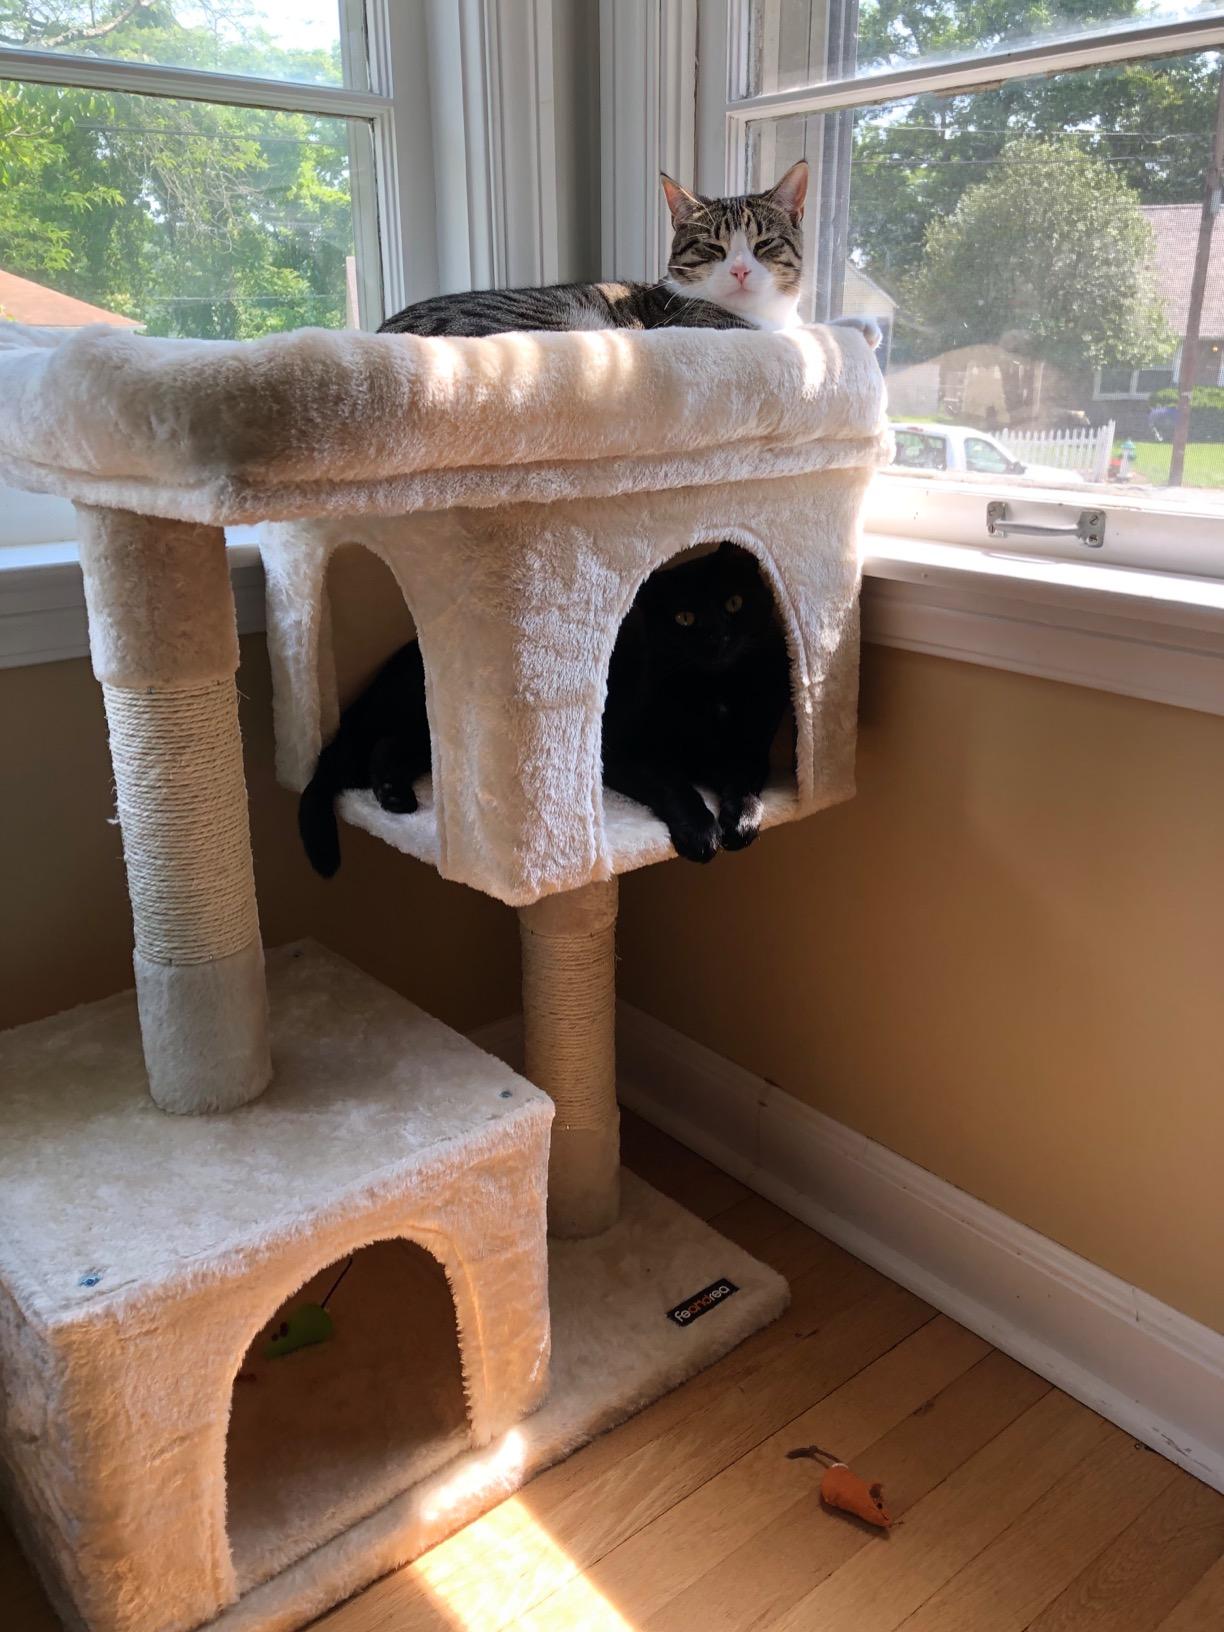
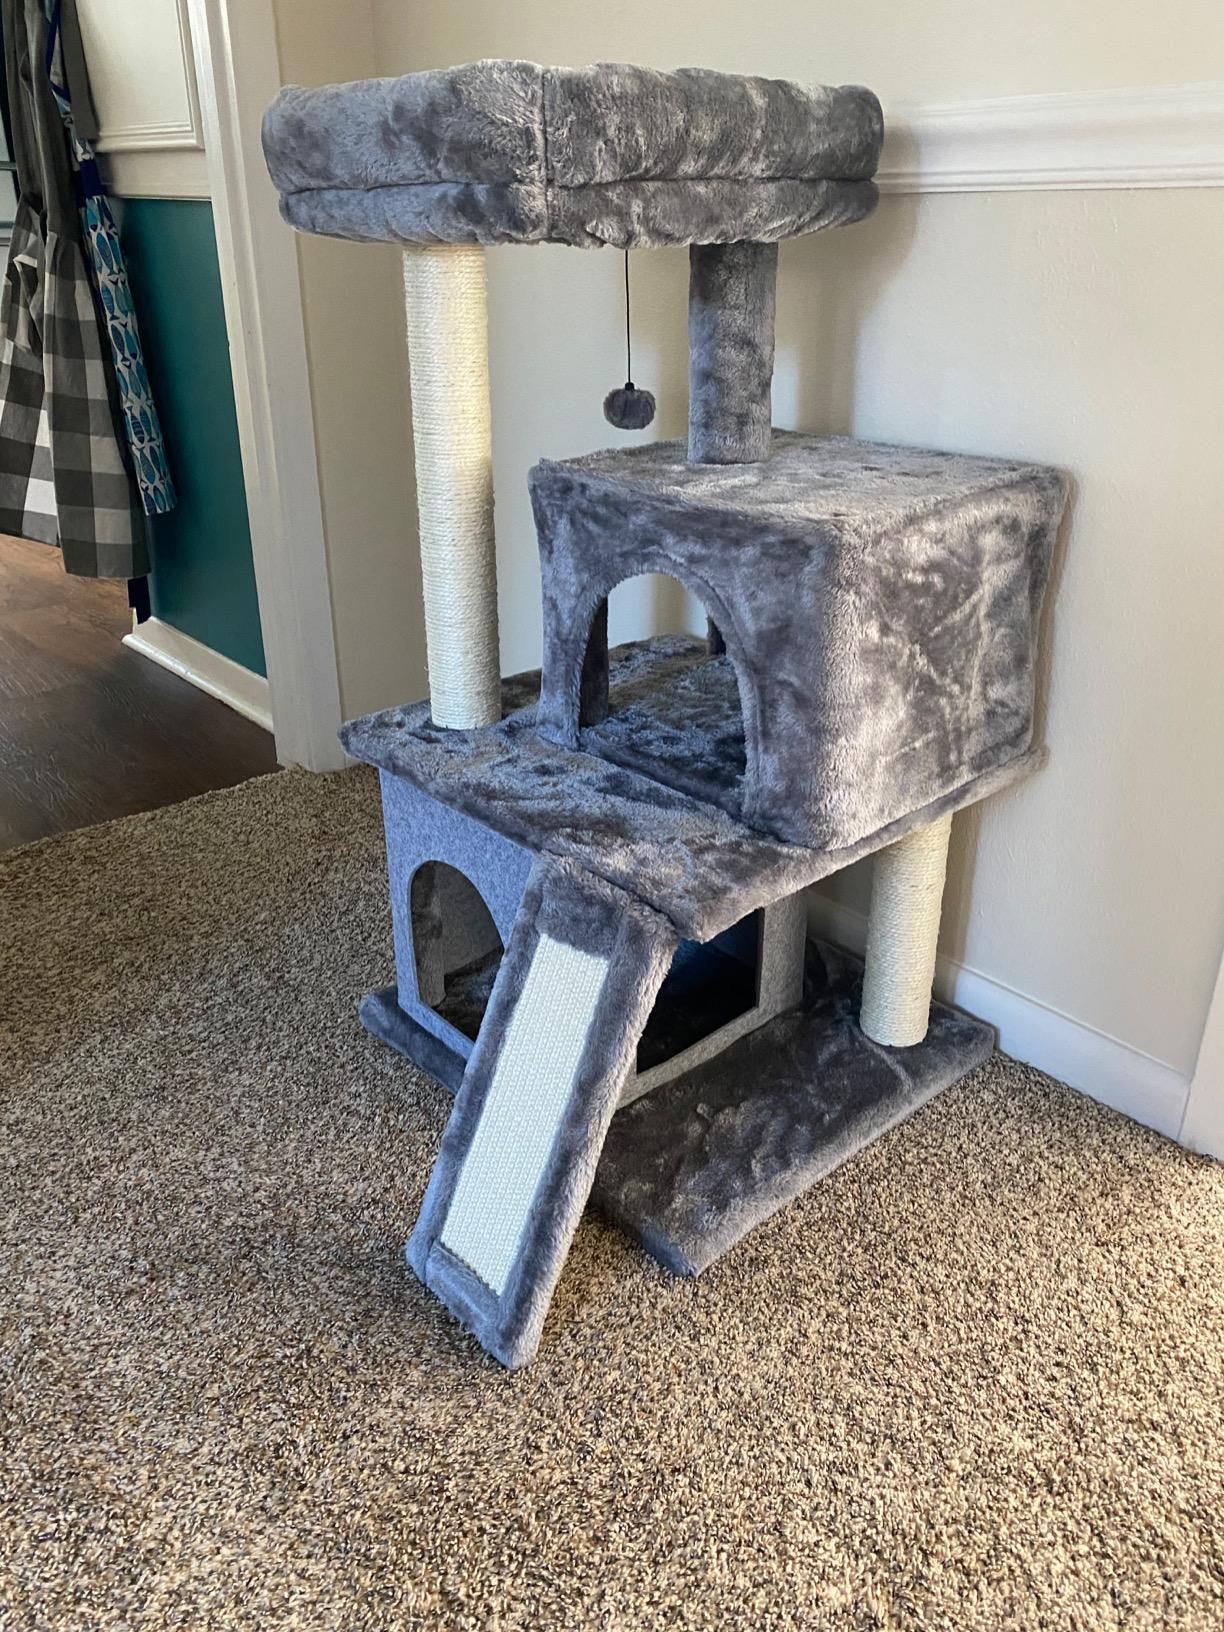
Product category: items_cat tree
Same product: no